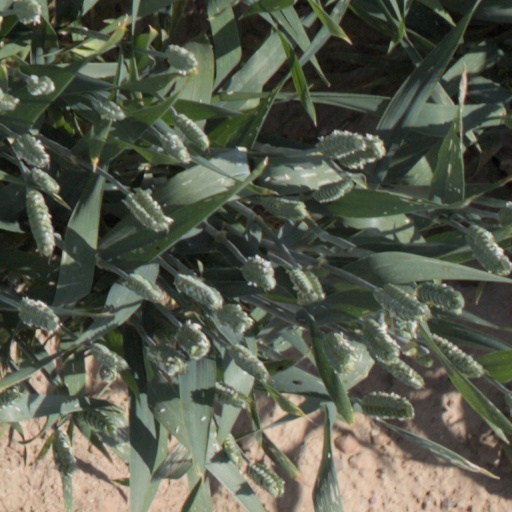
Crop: wheat